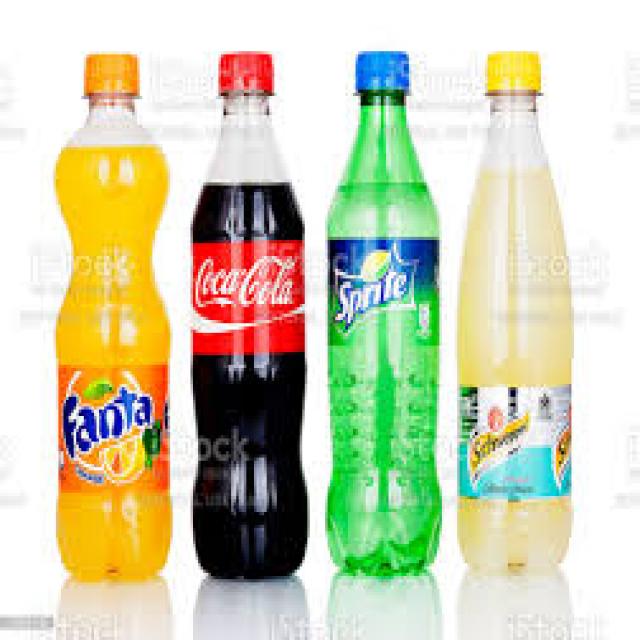
Label: Plastic